Vandeleur Molyneux Grayburn

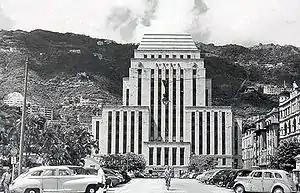
The new HSBC headquarters building in 1936.

V. M. Grayburn was also responsible for the construction of the new headquarters building of the HSBC in Central, Hong Kong. In 1930 when he was appointed chief manager in 1930, he already saw the 46-year-old main building was too small for the development of the bank.